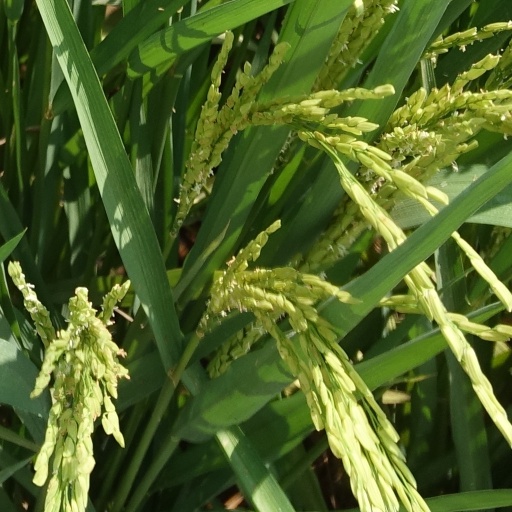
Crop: rice